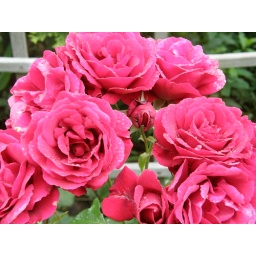
red roses in the rain..